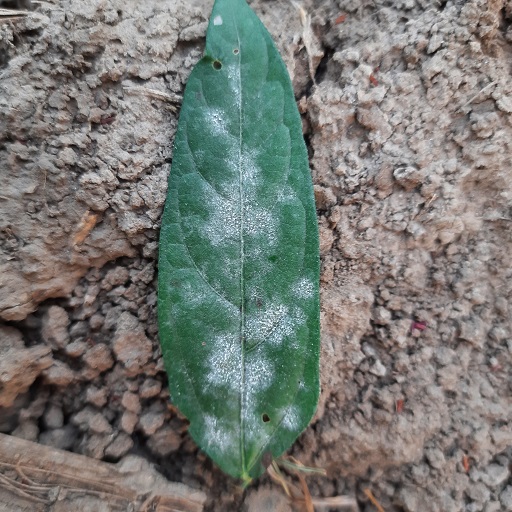
Label: Powdery Mildew